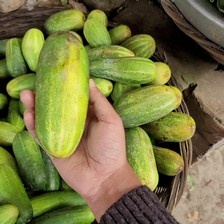
Label: cucumber